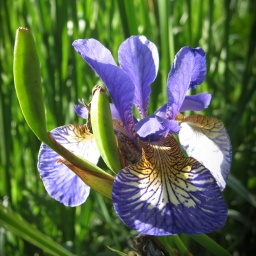
Growing at the edge of the village pond in Stone, but blue rather than the usual yellow flag irises.